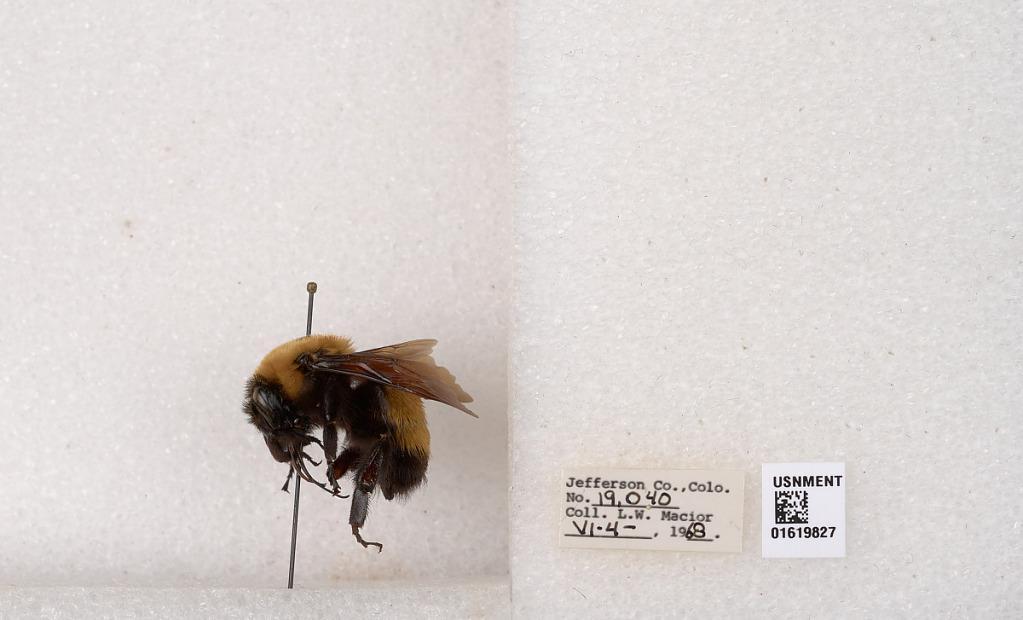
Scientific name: Bombus (Bombus) nevadensis Cresson